Malcom Gregory Scott

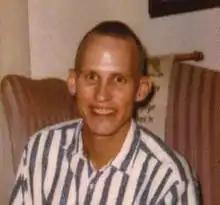
Scott with Stage IV AIDS in 1995.

Scott became an adult in the early years of the AIDS epidemic, and he recalled being very sexually active. He discovered he was positive for HIV as he was being discharged f the Navy for homosexuality in 1987.